Gennady Samokhin

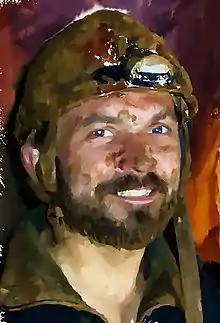
in a cave, around 2000

Gennady Viktorovich Samokhin (Геннадий Викторович Самохин; born July 14, 1971, in Simferopol) is a Crimean speleologist who holds the depth world record of cave diving in a sump at −2,196 meters, attained while exploring the Krubera Cave in 2012. He was educated and works in the Tavrida National V.I. Vernadsky University (now Crimean Federal University).